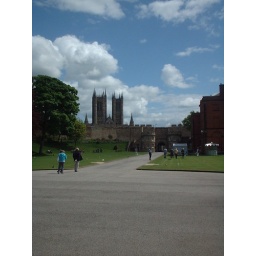
lincoln castle - from by the court house looking towards the main gate and cathedral